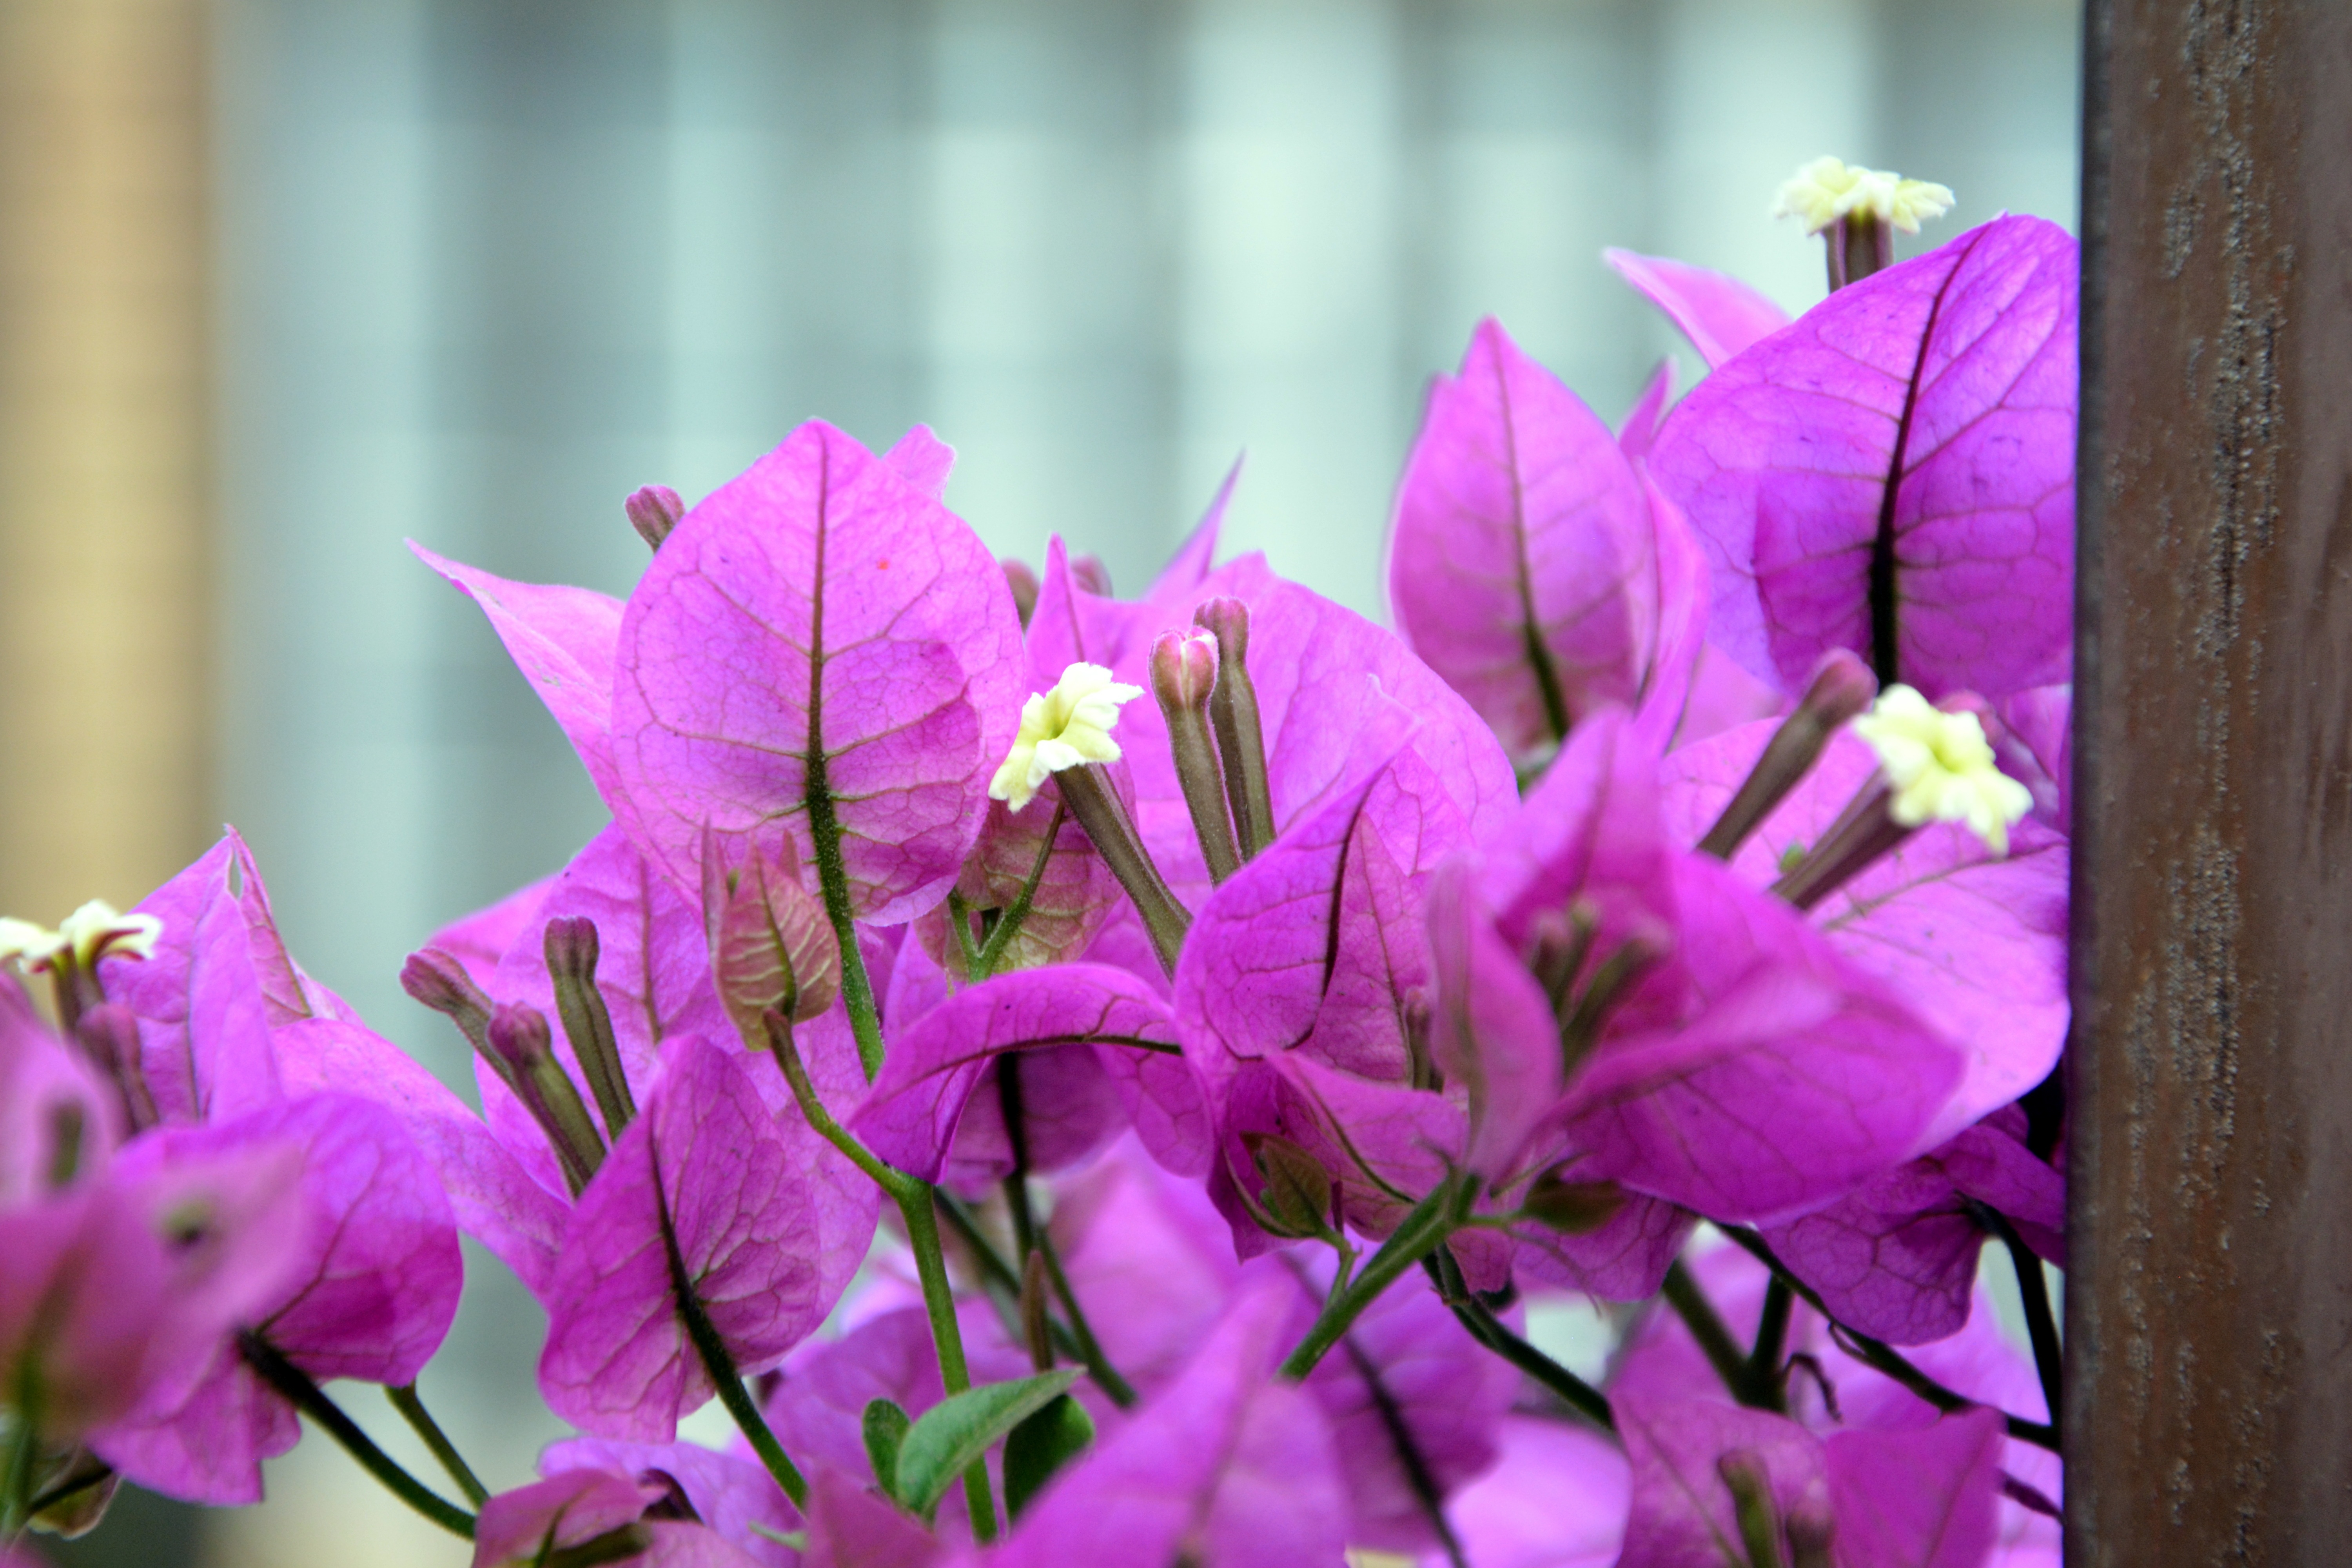
blossom, plant, flower, purple, petal, spring, botany, blooming, pink, flora, orchid, flowers, bougainvillea, macro photography, flowering plant, cattleya, dendrobium, land plant